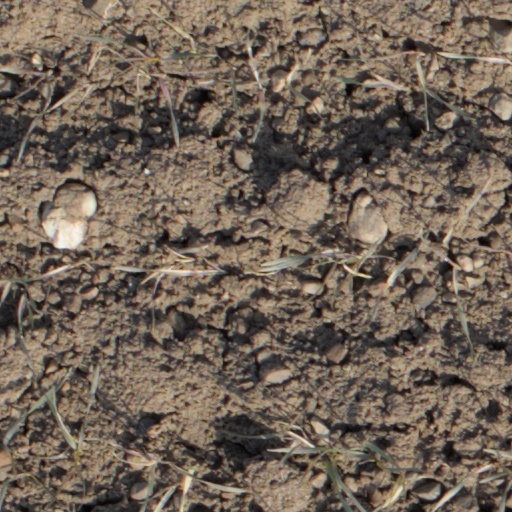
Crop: wheat